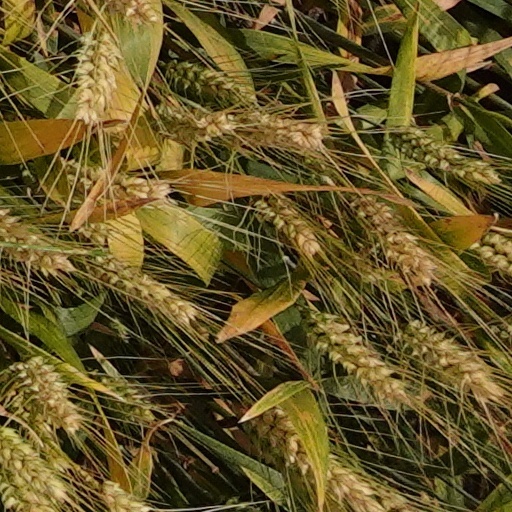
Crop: wheat